Luna Sea

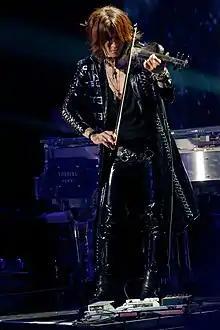
Several Luna Sea songs feature the violin played by Sugizo.

Luna Sea's musical catalog encompasses songs in a diverse range of musical styles, including punk and post-punk (e.g. "Precious...", "Déjàvu", "Jesus"), gothic rock (e.g. "Moon", "Lastly"), hard rock (e.g. "Storm", "Hurt"), alternative rock (e.g. "True Blue", "Gravity"), progressive rock (e.g. "Genesis of Mind ~Yume no Kanata e~", "1999") and ballads (e.g. "Breathe", "Love Song"). Some of the band's songs also feature the violin, played by Sugizo (e.g. "Providence", "Mother"). They also wrote longer tracks, such as the nine and ten-minute long ballads "Forever & Ever" and "Virgin Mary", and the twenty-three-minute "The One -Crash to Create-". The majority of the band's lyrics are in Japanese, but usually all songs include some English words or lines. While all lyrics and songwriting has been credited to Luna Sea as a whole since 1993, over the years the member who originally composed specific songs have been revealed by the band or otherwise learned. It is often believed that the lyrics are almost exclusively written by Ryuichi, whose music contributions are limited to "Until the Day I Die", "Lost World" and "Anagram". However, Inoran stated that this is not the case, as each member writes lyrics. For example, he said he writes the lyrics to his own songs. The majority of songs are originally composed by Inoran, J or Sugizo, with Shinya's only compositions being "Inside You", "Echo", and "Millennium", the last written with Sugizo. When asked if there was a message in their songs, Sugizo stated that there is no reason for Luna Sea to give a political message, only to create music that will stimulate the imagination and act as "a catalyst for realistic feedback." He also stated that his own guitar sound developed from trying to get the "psychedelic feel of shoegaze bands" in songs such as "Wish", "Rosier" and "Storm". In Luna Sea, he personally attempts to "express all that psychedelica, house and drug culture in a rock, guitar-band format." When writing material, all the band members live together temporarily before they enter the studio to record. Up until 2019's "Cross", they produced all of their music themselves, never working with a record producer.